Paula Hertwig

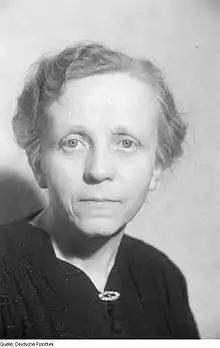
Herwig in 1947

Paula Julie Elisabeth Hertwig (11 October 1889 – 31 March 1983) was a German biologist and politician. Her research focused on radiation health effects. Hertwig was the first woman to habilitate at the then Friedrich-Wilhelms-Universität Berlin (now Humboldt University of Berlin) in the field of zoology. She was also the first biologist at a German university. Hertwig is one of the founders of radiation genetics alongside Emmy Stein. Hertwig-Weyers syndrome, which describes oligodactyly in humans as a result of radiation exposure, is named after her and her colleague, Helmut Weyers.